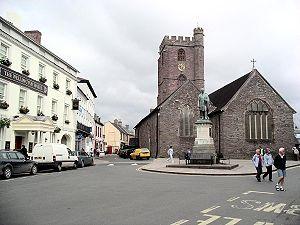
Brecon est une ville située dans le sud du Powys, au pays de Galles. Elle a été le chef-lieu du comté historique de Brecknockshire. Bien que son rôle en tant que tel ait été éclipsé avec la formation du Powys, elle reste un centre local d'importance. Brecon est la troisième plus grande ville du Powys.